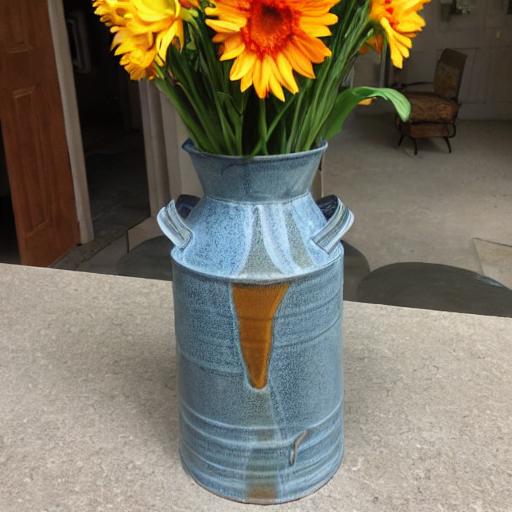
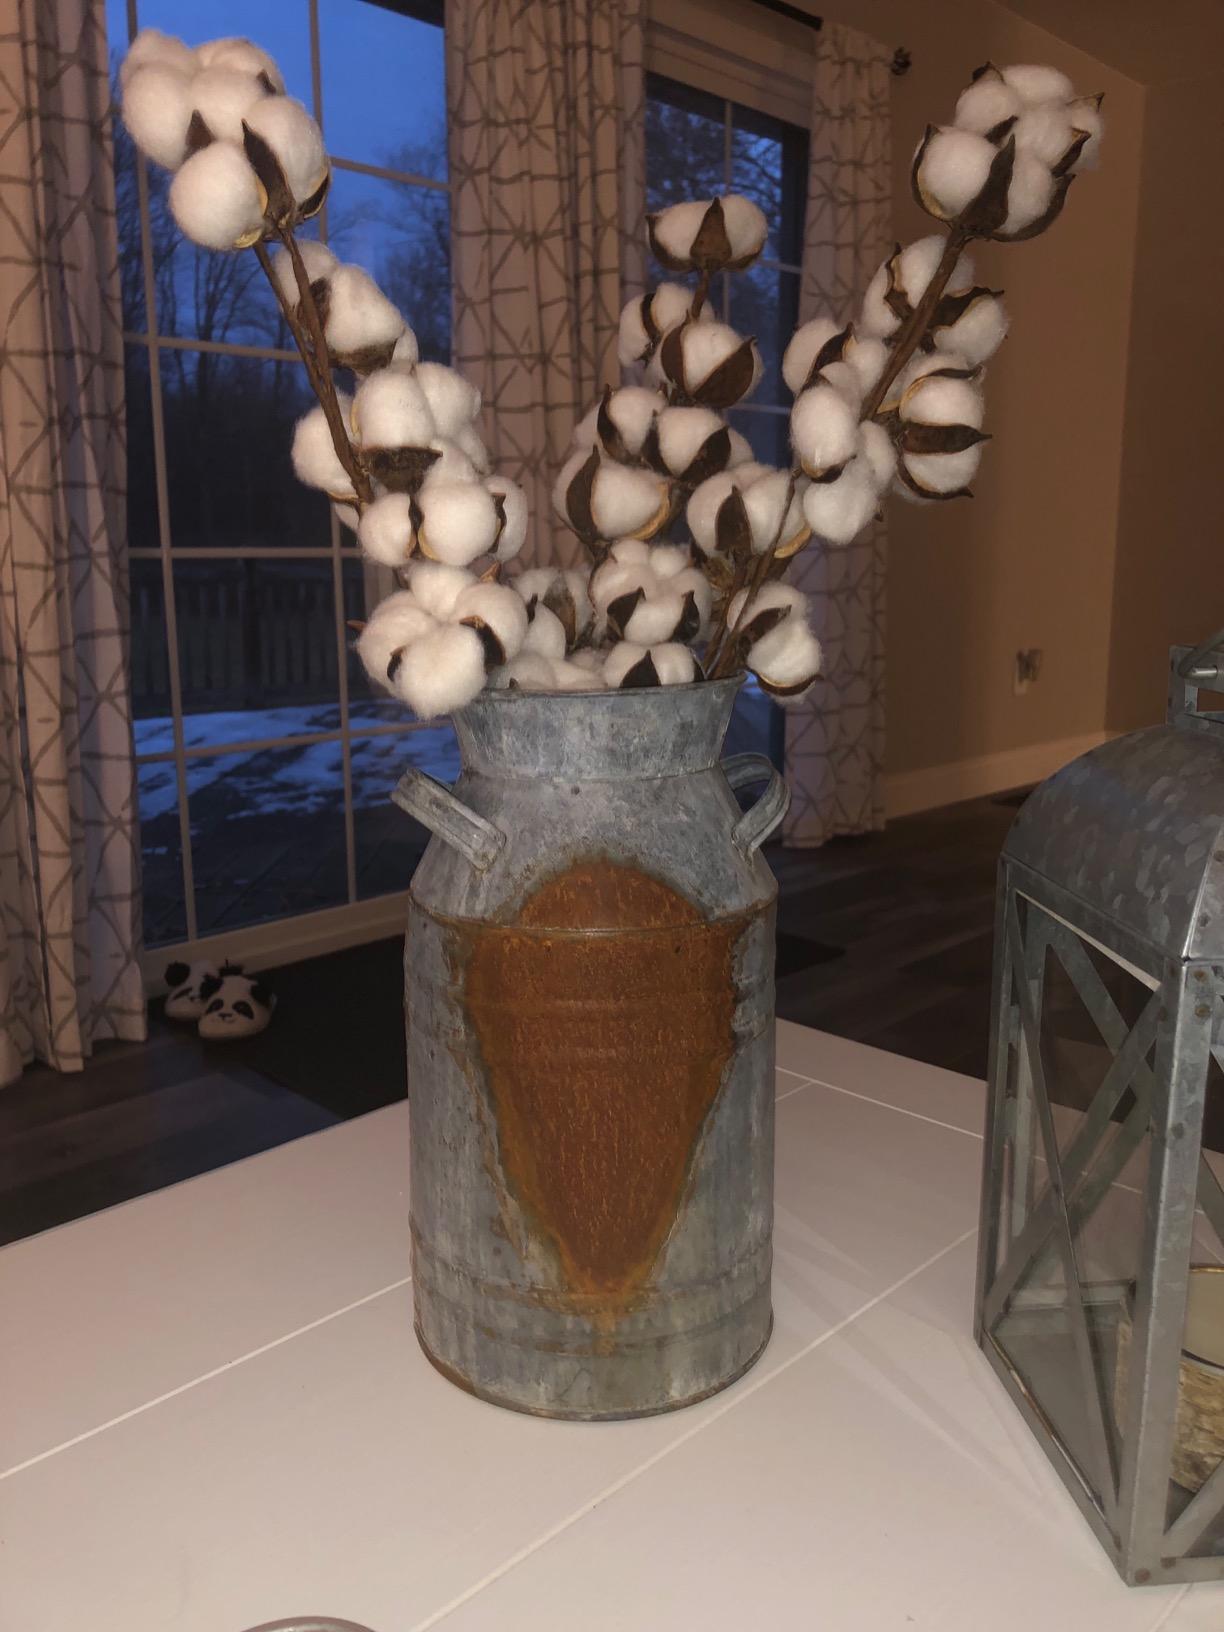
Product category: vase
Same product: no